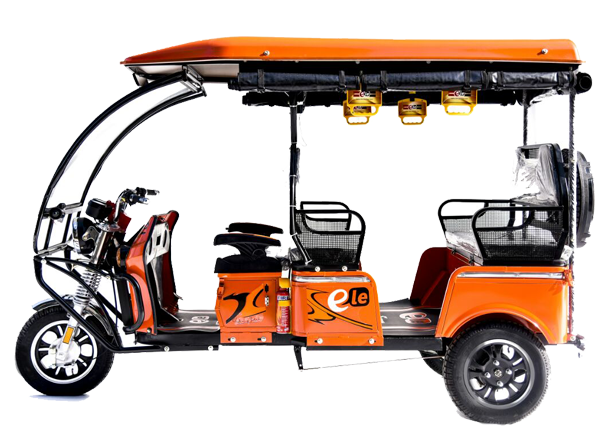
Vehicle type: Auto Rickshaws